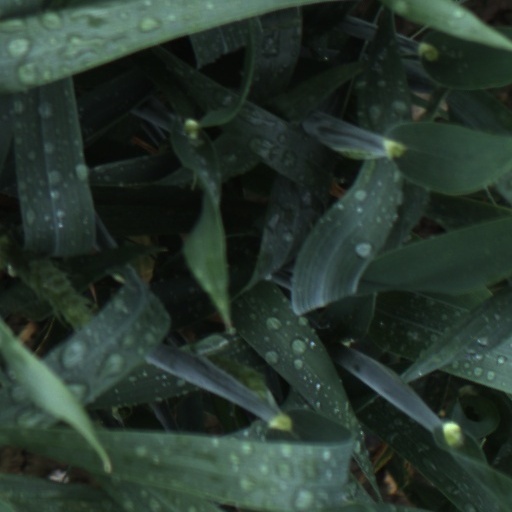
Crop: wheat